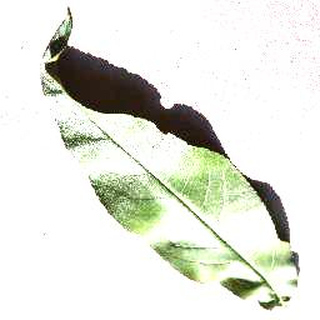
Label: healthy_peach